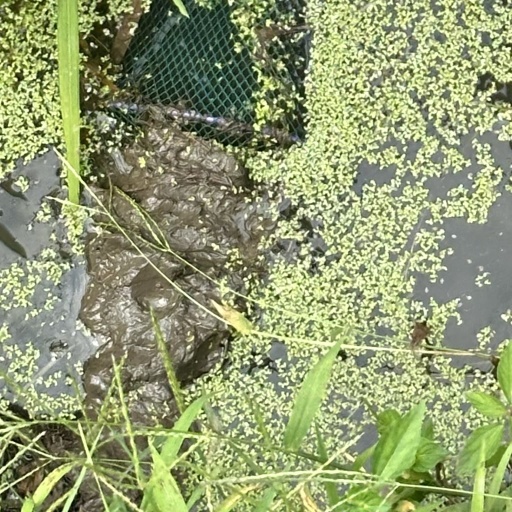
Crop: rice